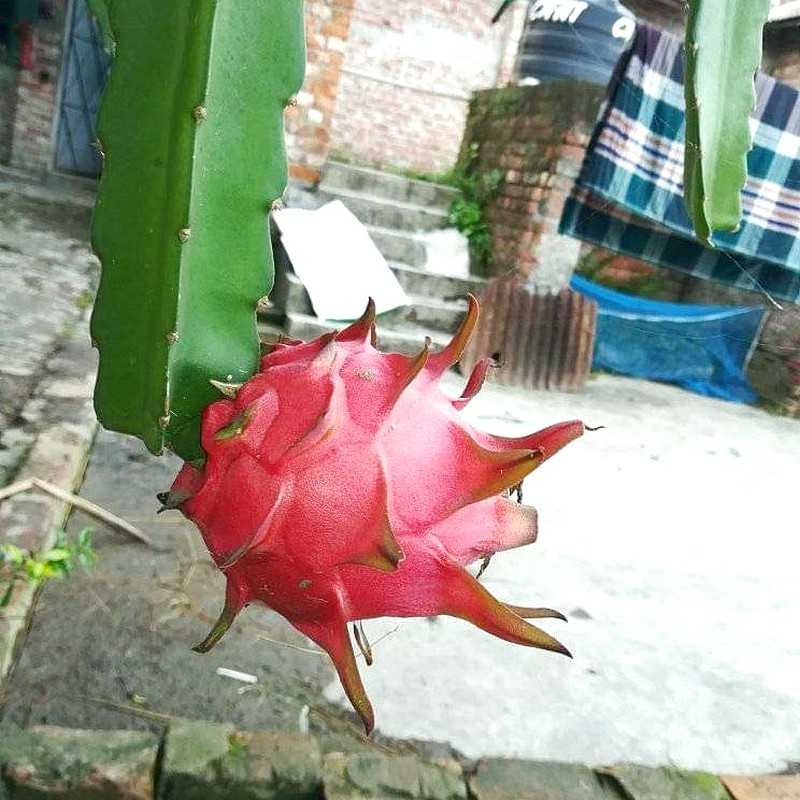
Label: Fresh Dragon Fruit